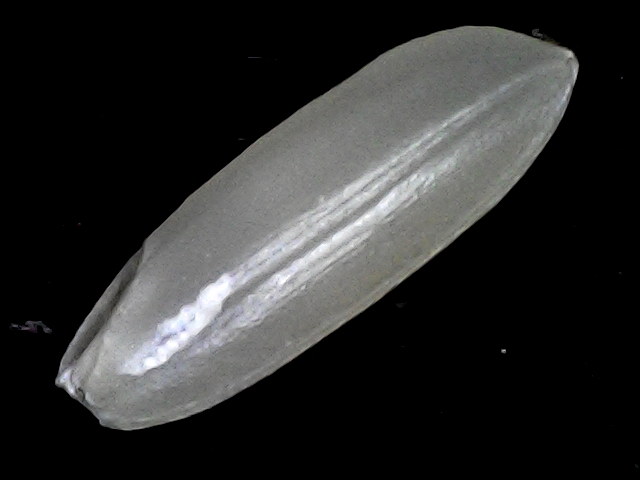
Rice variety: BRRI67